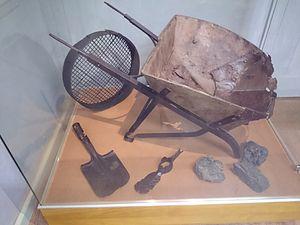
Le manganèse est l'élément chimique de numéro atomique 25, de symbole Mn. Le corps simple est un métal de transition.